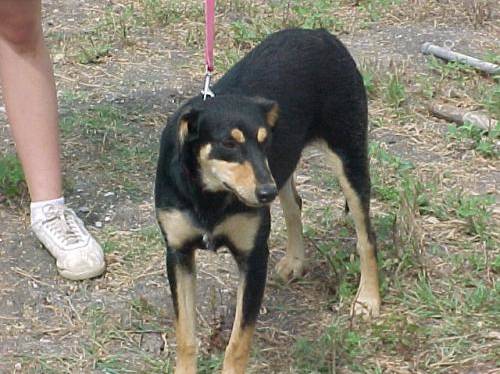
Label: dog